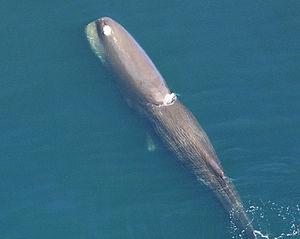
Hal Whitehead est un biologiste spécialisé dans l'étude du cachalot. Il est professeur à l'Université Dalhousie. Le bâtiment de terrain de son laboratoire pour la recherche primaire est le Balaena, un bateau de croisière de type Valiant 40, mouillant généralement au large des côtes de la Nouvelle-Écosse. D'autres mammifères marins sont étudiés par le laboratoire dirigé par Whitehead comme les bélugas, les globicéphales, les hyperoodons et des grands dauphins.
Le grand cachalot, communément appelé cachalot et parfois cachalot macrocéphale, est une espèce de cétacés à dents de la famille des physétéridés et unique représentant actuel de son genre, Physeter. Il est l'une des trois espèces encore vivantes de sa super-famille, avec le cachalot pygmée et le cachalot nain. Il a une répartition cosmopolite, fréquentant tous les océans et une grande majorité des mers du monde. Cependant, seuls les mâles se risquent dans les eaux arctiques et antarctiques, les femelles restant avec leurs jeunes dans les eaux plus chaudes.
Cette liste traite des mammifères se trouvant au Canada. Il y a environ 200 espèces de mammifères indigènes au Canada. La grandeur de son territoire offre une grande variété d'écosystèmes allant des montagnes aux plaines en passant par les espaces habités. On retrouve au Canada la moitié des espèces mondiales de Cétacés. Le groupe ayant le plus d'espèces sont les Rongeurs alors que le moins nombreux est celui des Didelphimorphes avec une seule espèce.
La famille des Physétéridés regroupe des cétacés communément connus sous le nom de cachalots, comme toutes les espèces de la super-famille des Physeteroidea. Cette famille comprend trois espèces vivantes réparties en deux genres actuels selon que les petites espèces y sont incluses ou un seul, Physeter, lorsque les petits cachalots sont placées dans la famille des Kogiidae. De plus de nombreux fossiles sont également connus dans cette famille.
Physeter est un genre de mammifères de l'ordre des Cétacés.